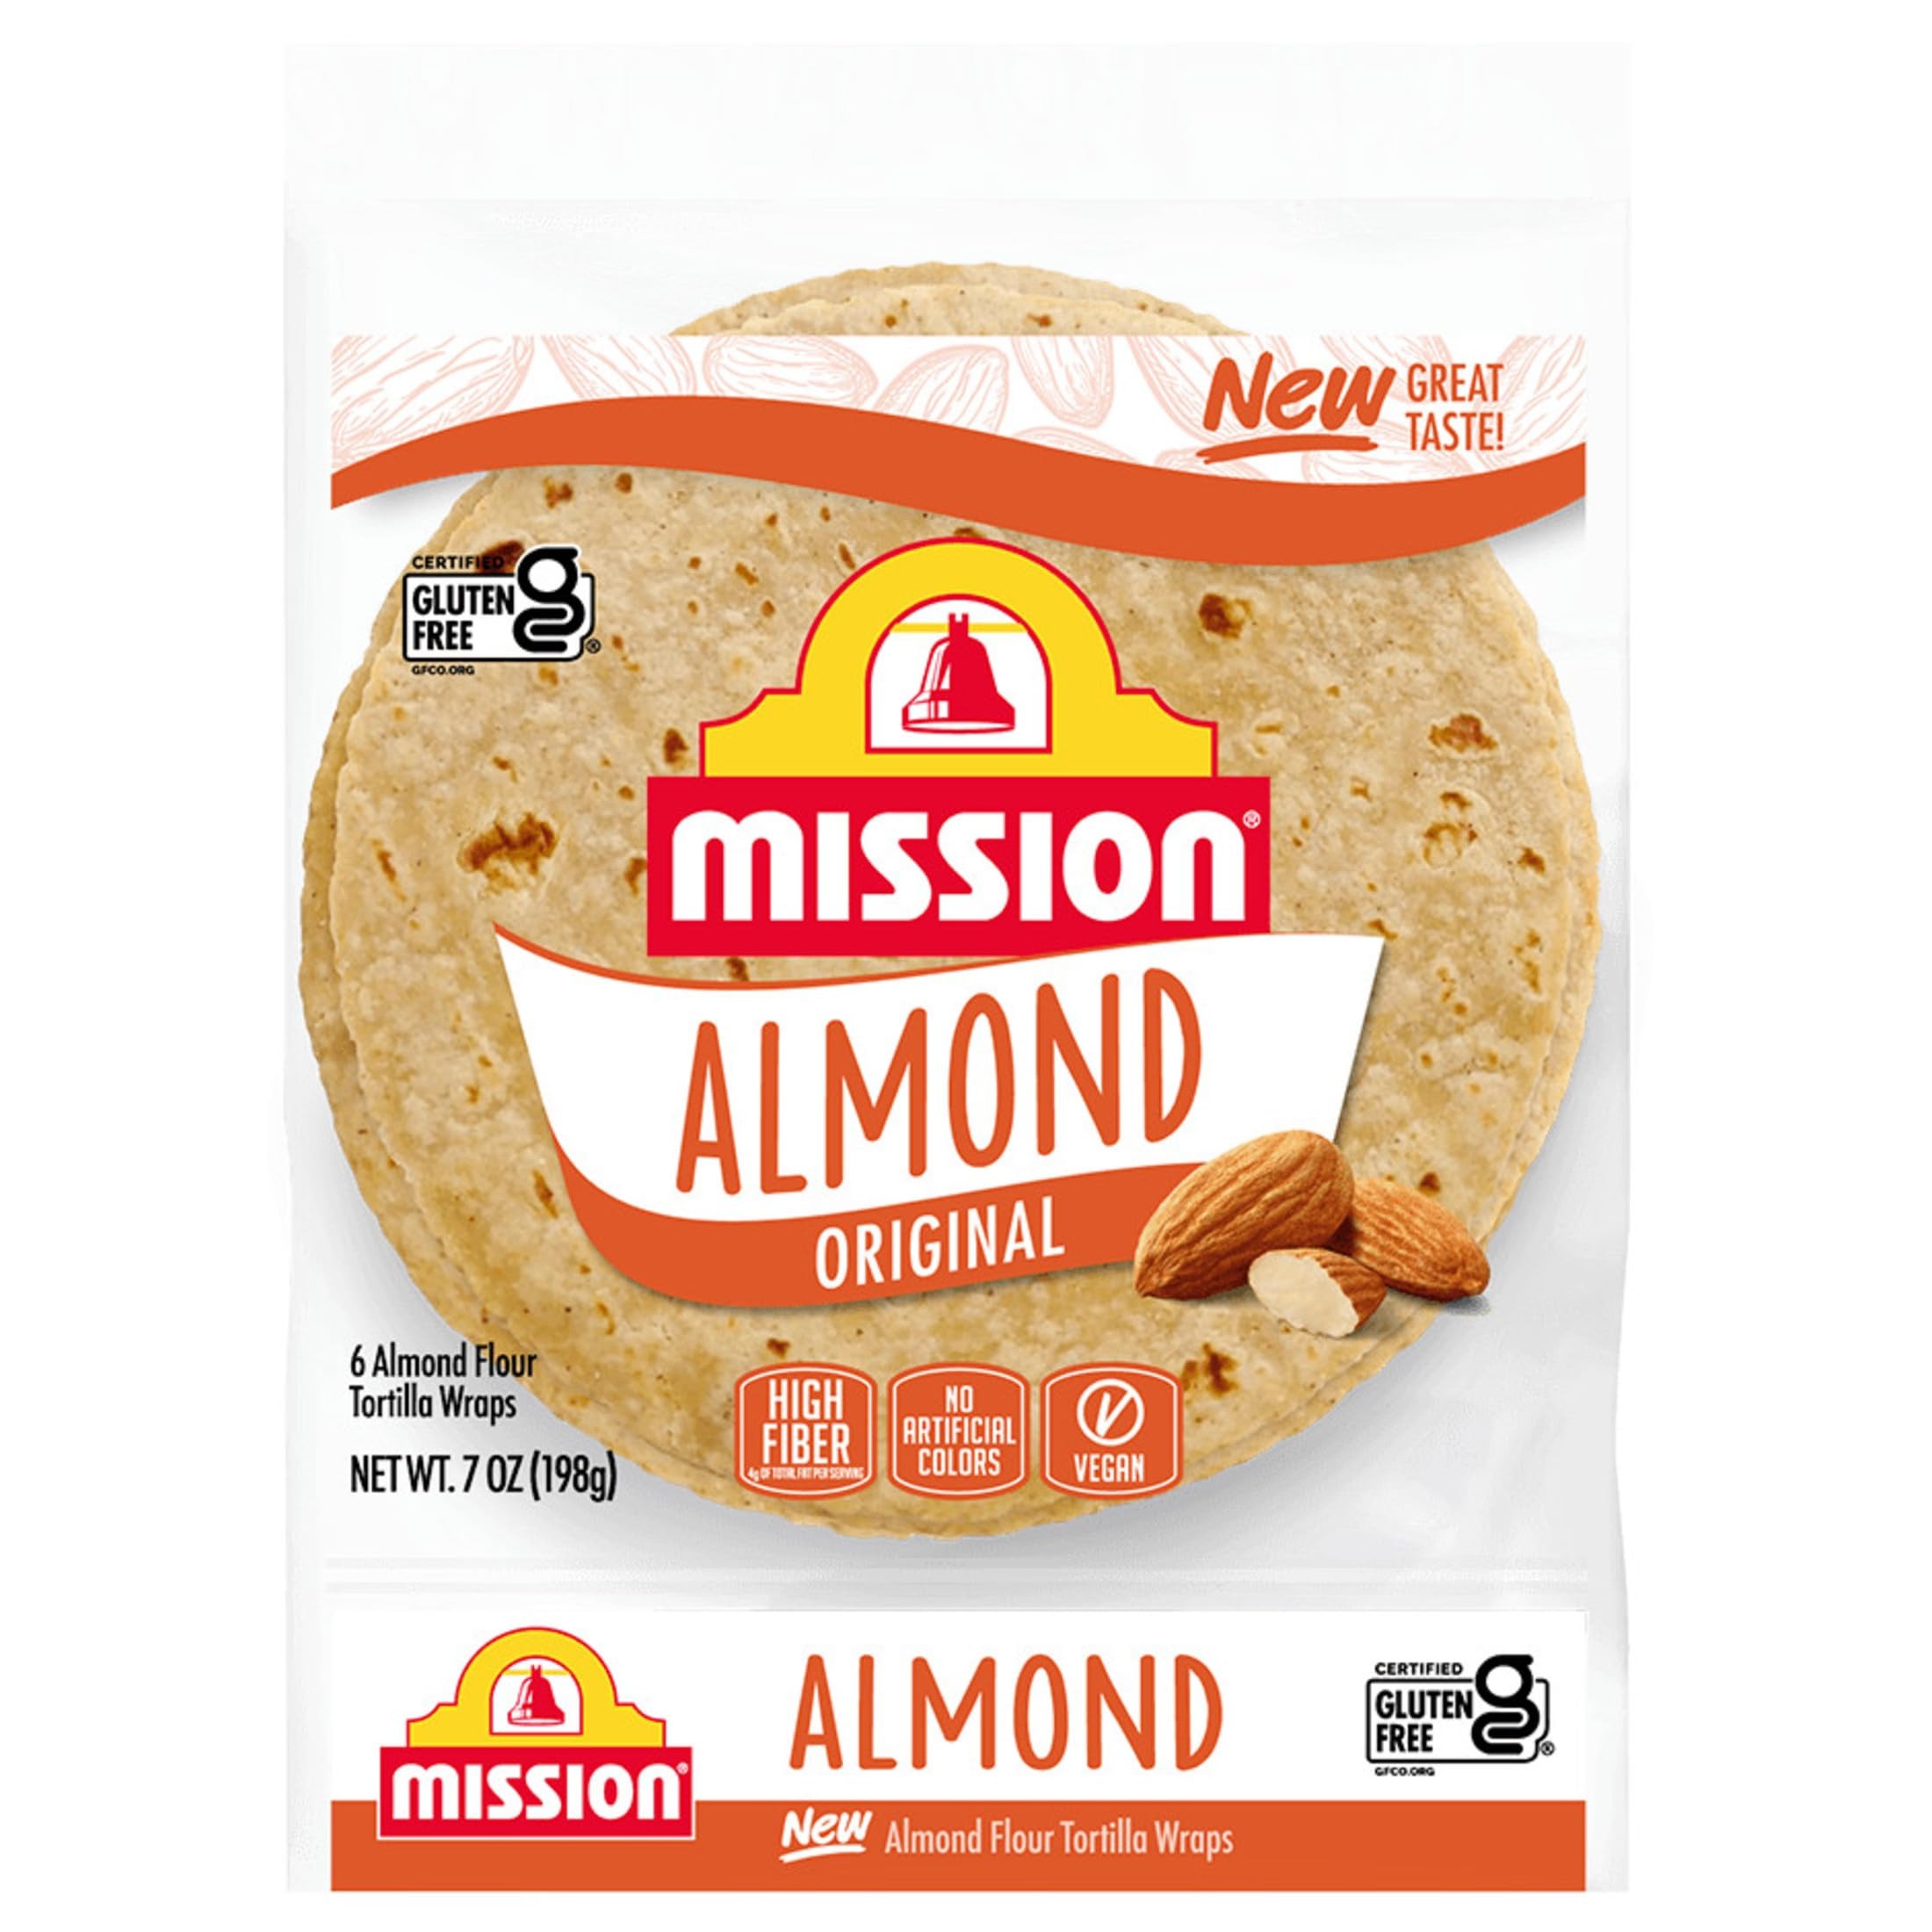
Item Name: Mission Almond Flour Tortilla Wraps, 7 oz, 6 Count
Bullet Point 1: One 6-count package of Mission Almond Flour Tortilla Wraps
Bullet Point 2: Feel good about your tortilla of choice as our almond flour tortillas are gluten-free with no artifical colors
Bullet Point 3: Enrich your diet with a healthy, authentic flavor
Bullet Point 4: Easy and quick to heat on a skillet, grill, or microwave
Bullet Point 5: Versatile tortillas that can be used in all kinds of meals or snacks, from tasty fajitas to wraps
Value: 6.0
Unit: Count

Price: 3.79